Police band (music)

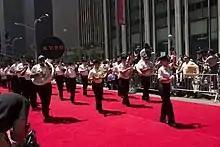
The NYPD Police Band in 2008.

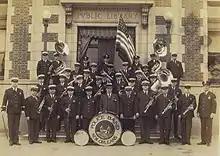
The New Orleans Police band pictured in about 1928.

A police band is a military-style band operated or sponsored by a police force. Police bands provide ceremonial support for civic events, and perform at police observances such as funerals and police academy graduations. Most police bands consists exclusively of professional police officers, while others consist of personnel of law enforcement and other special agencies. Like military bands, their repertoire is mostly composed of ceremonial marching music and honors music (national anthems and fanfares).